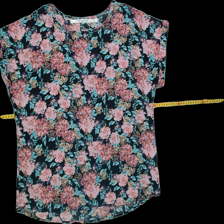
View: front
Type: T-shirt
Category: Ladies
Brand: Lager 157
Colors: Black, Beige, Purple, Pink, Blue
Material: 100%polyester
Pattern: Floral print
Size: S
Trend: No trend
Stains: No
Price range: 50-100
Recommended usage: Reuse